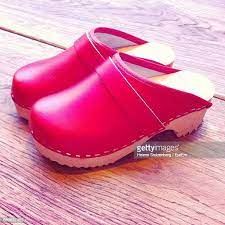
Label: Clog